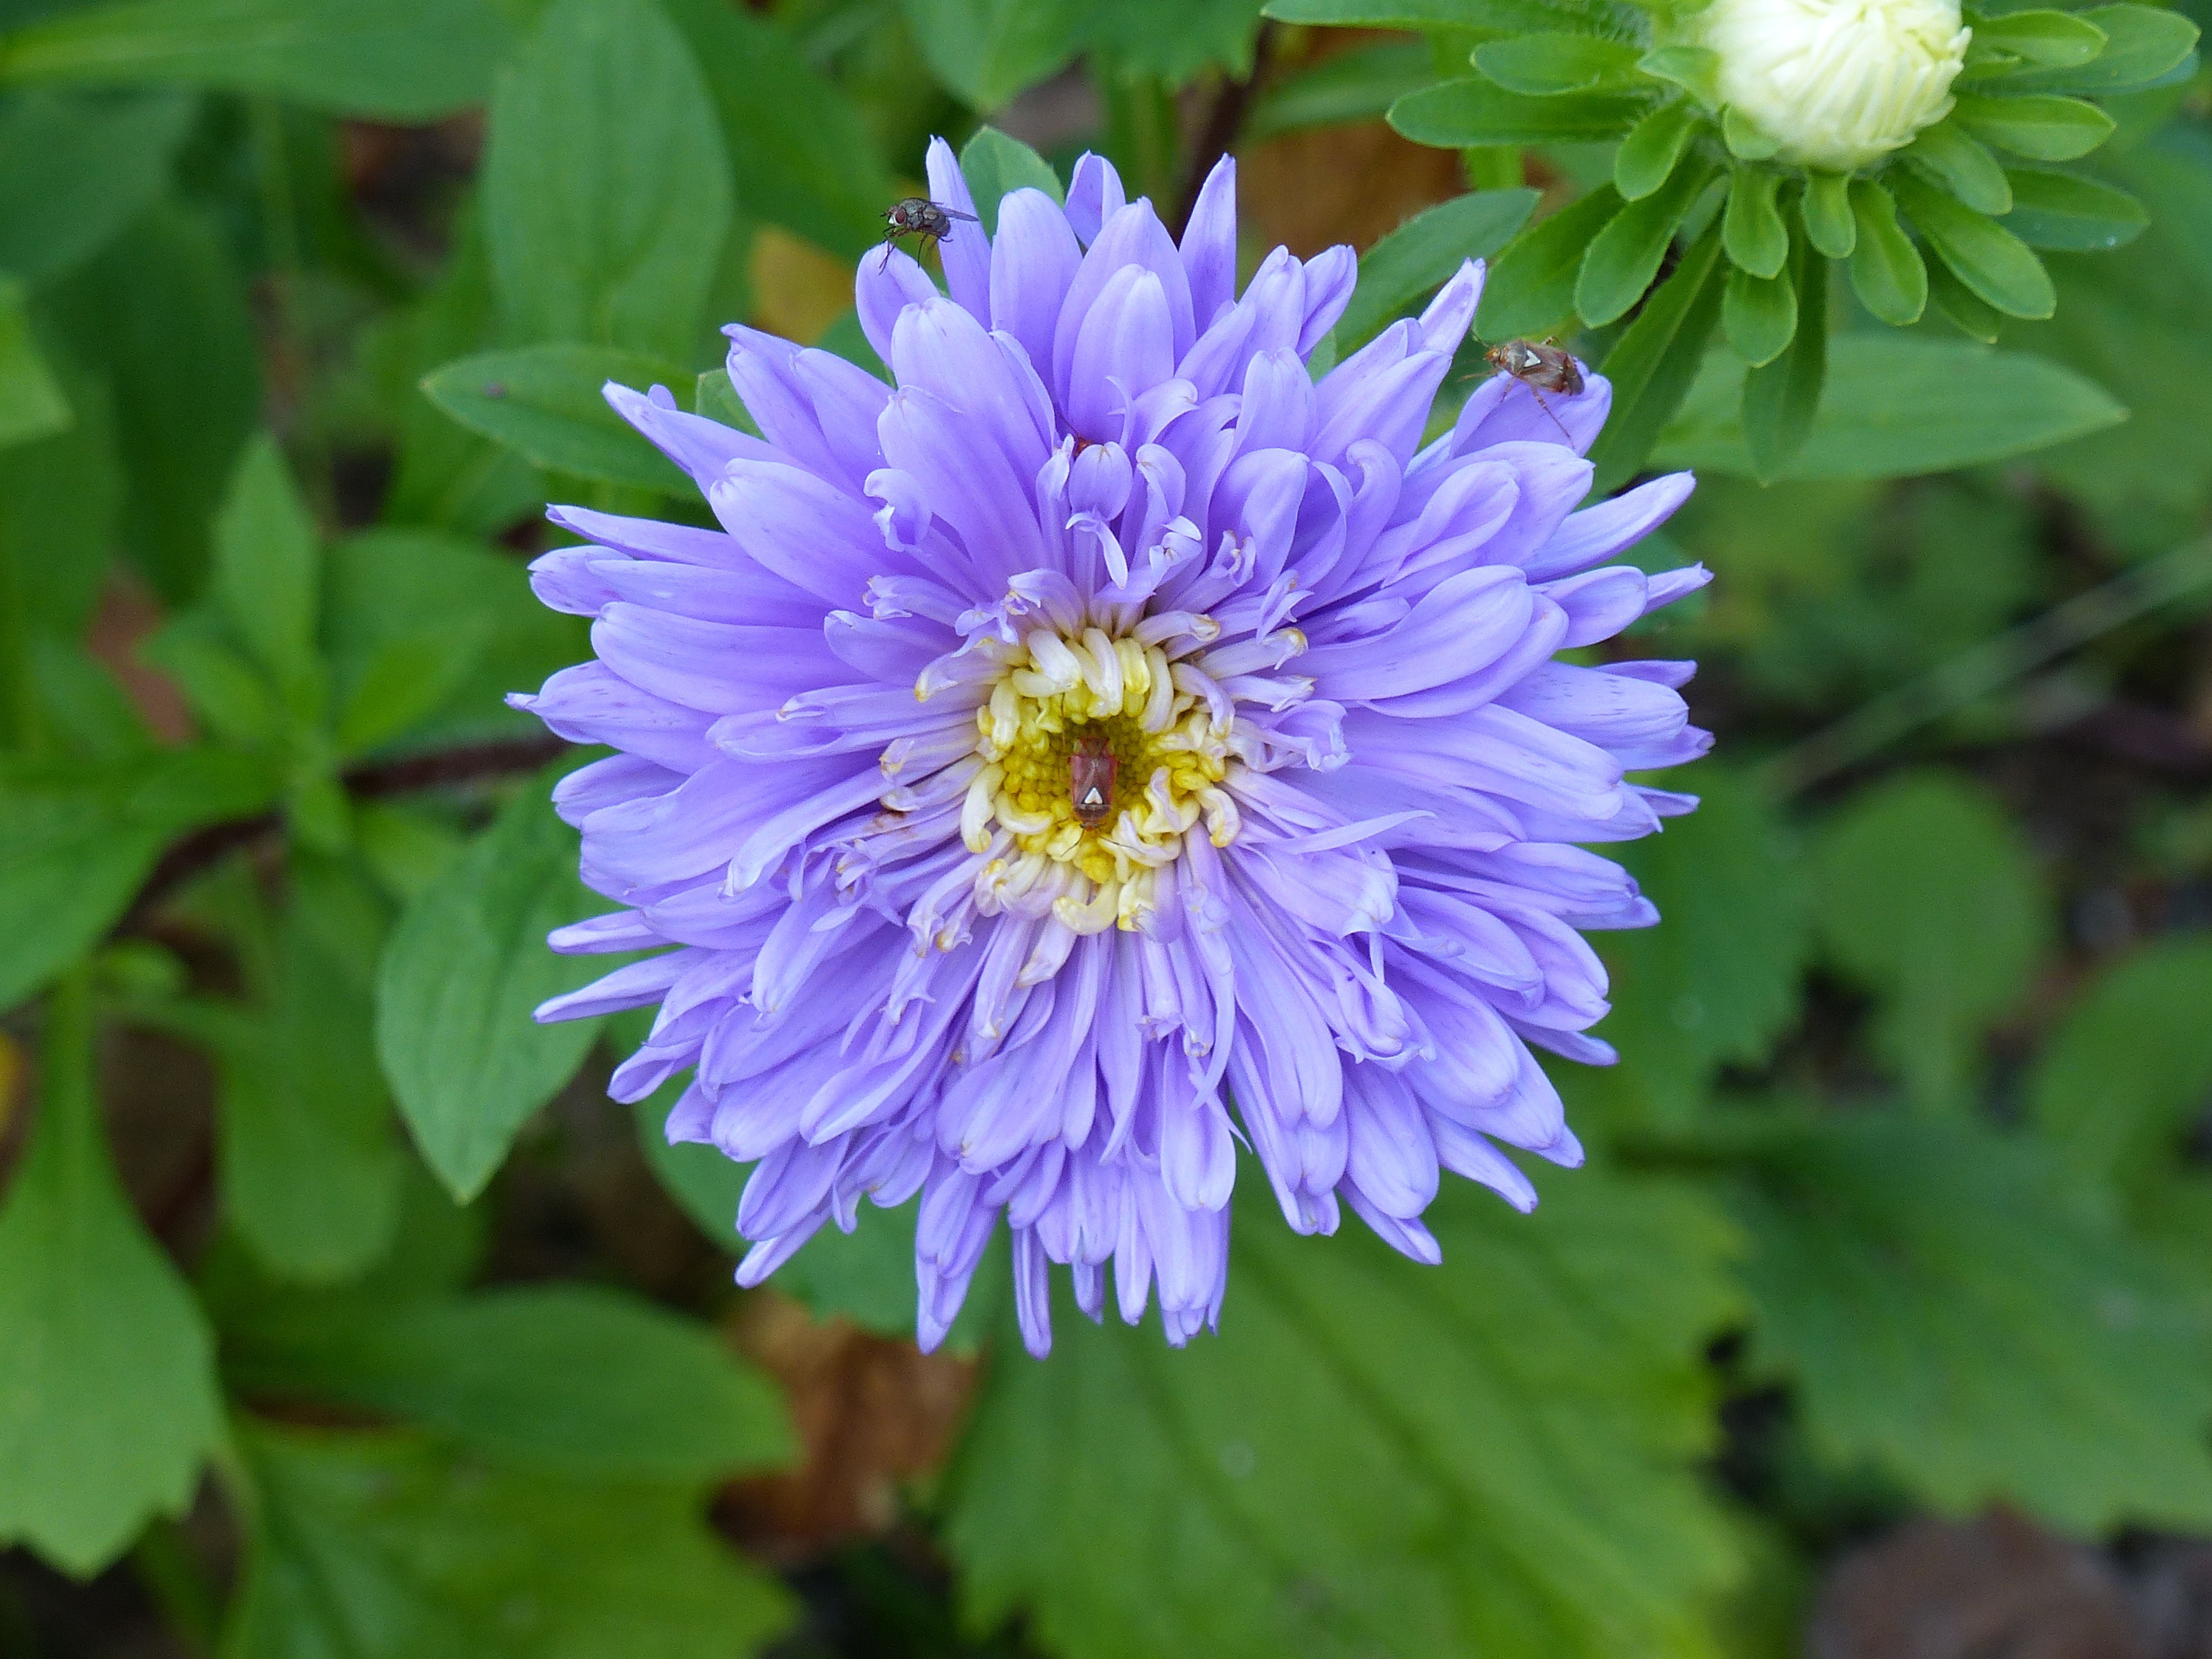
plant, leaf, flower, petal, green, autumn, botany, blue, garden, flora, wildflower, aster, flowering plant, daisy family, annual plant, land plant